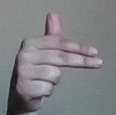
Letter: ghain